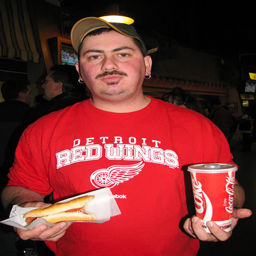
A man holding a hot dog and a beverage.
The man in the red shirt is holding a soda and a hotdog.
The man is ready to eat his hotdog and drink his coke
A man holding a hot dog and a drink in his hands.
A man who is holding a soda and a hot dog.